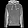
Label: Pullover